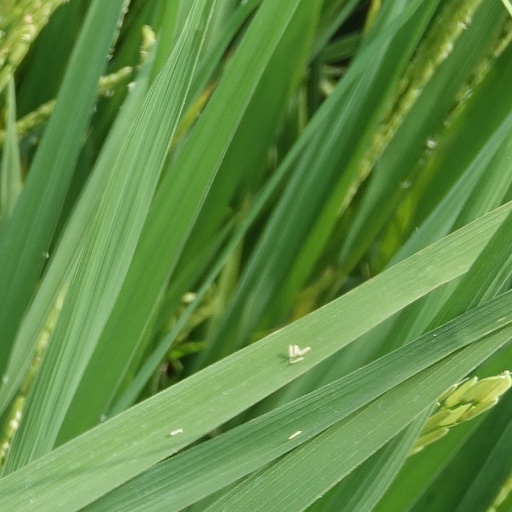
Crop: rice